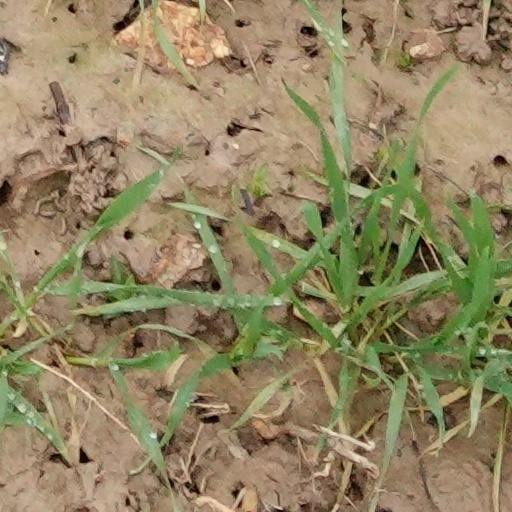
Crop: wheat